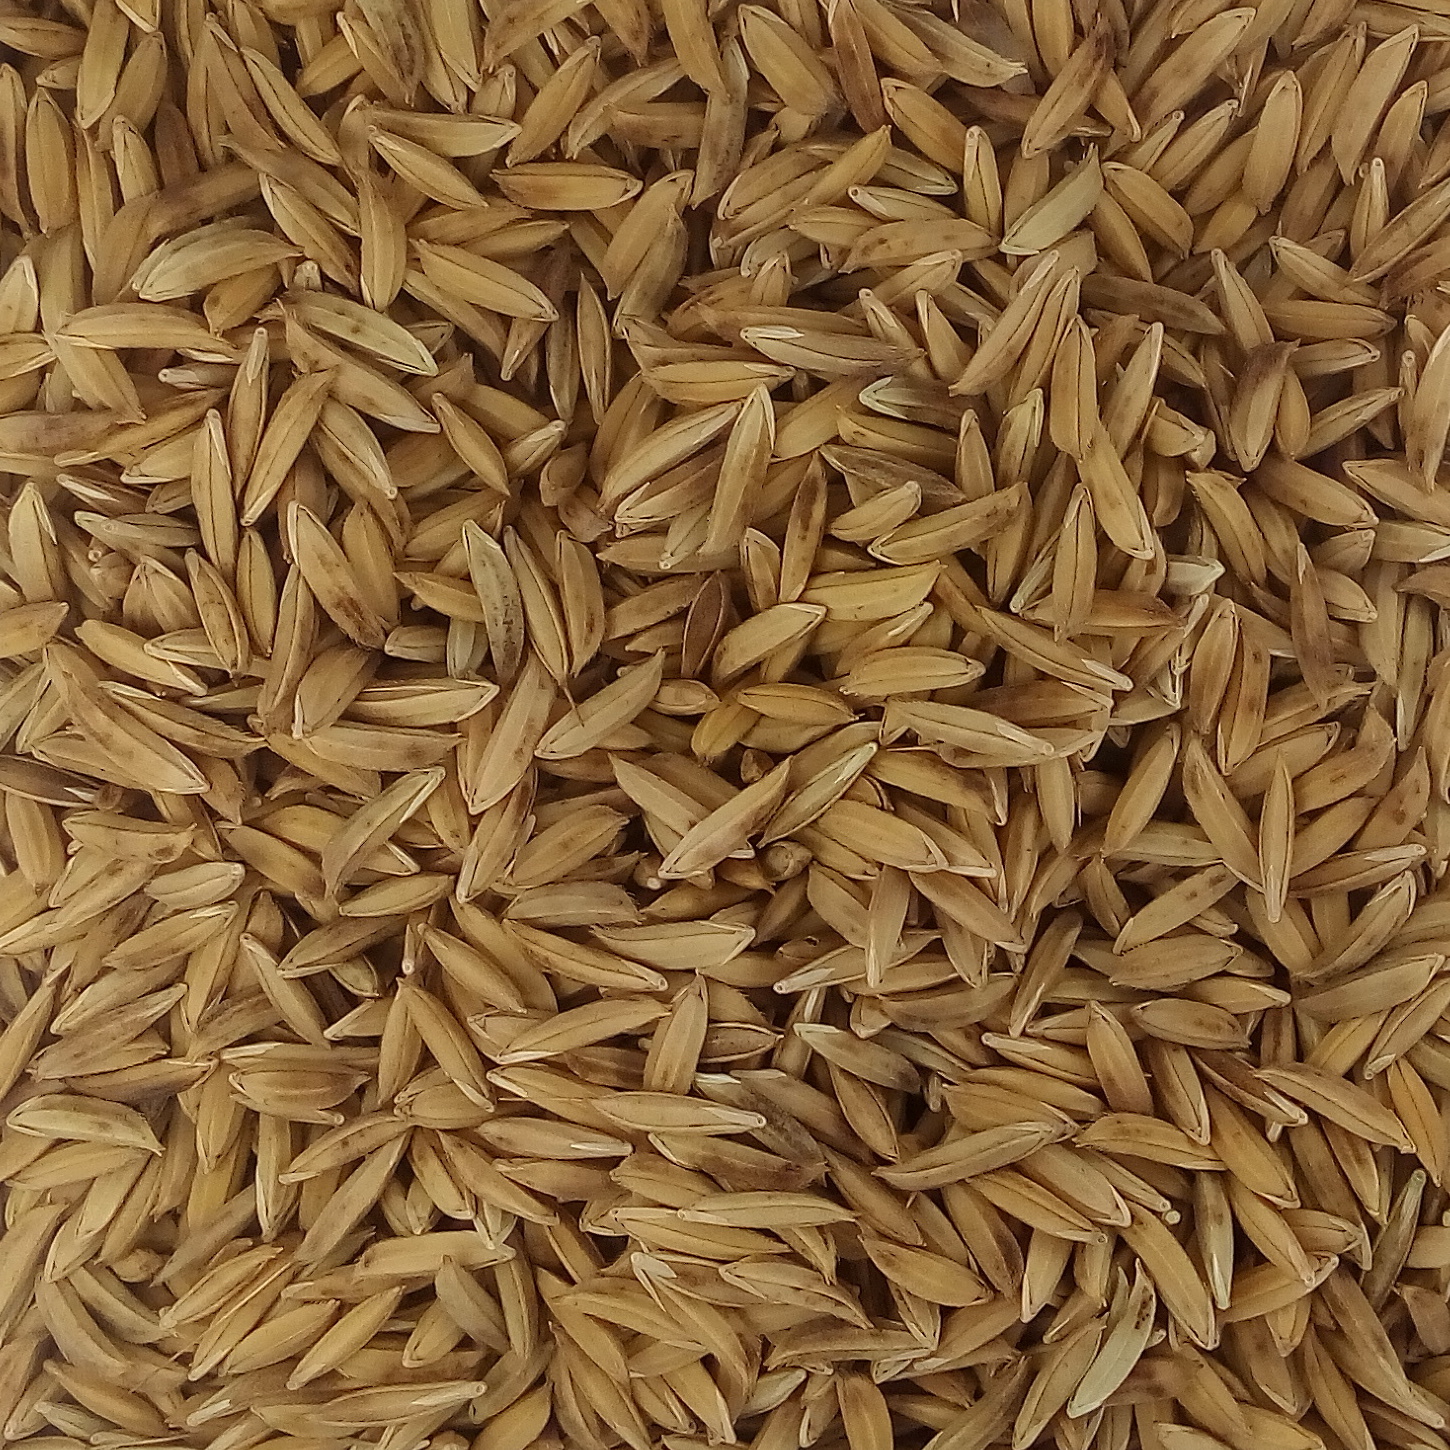
Rice seed variety: BAS_370